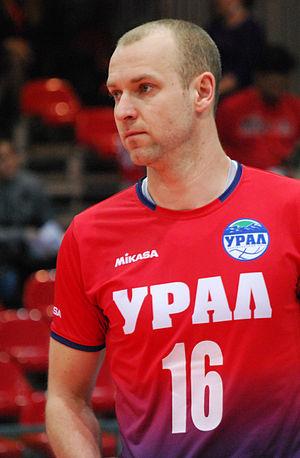
Alekseï Igorievitch Verbov est un joueur russe de volley-ball né le 31 janvier 1982 à Moscou. Il mesure 1,83 m et joue libero. Il totalise 188 sélections en équipe de Russie.